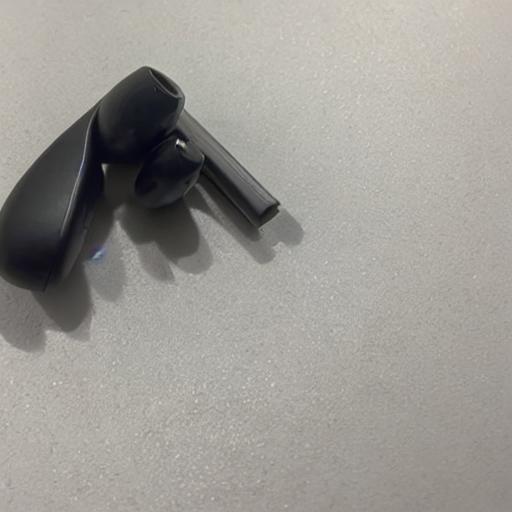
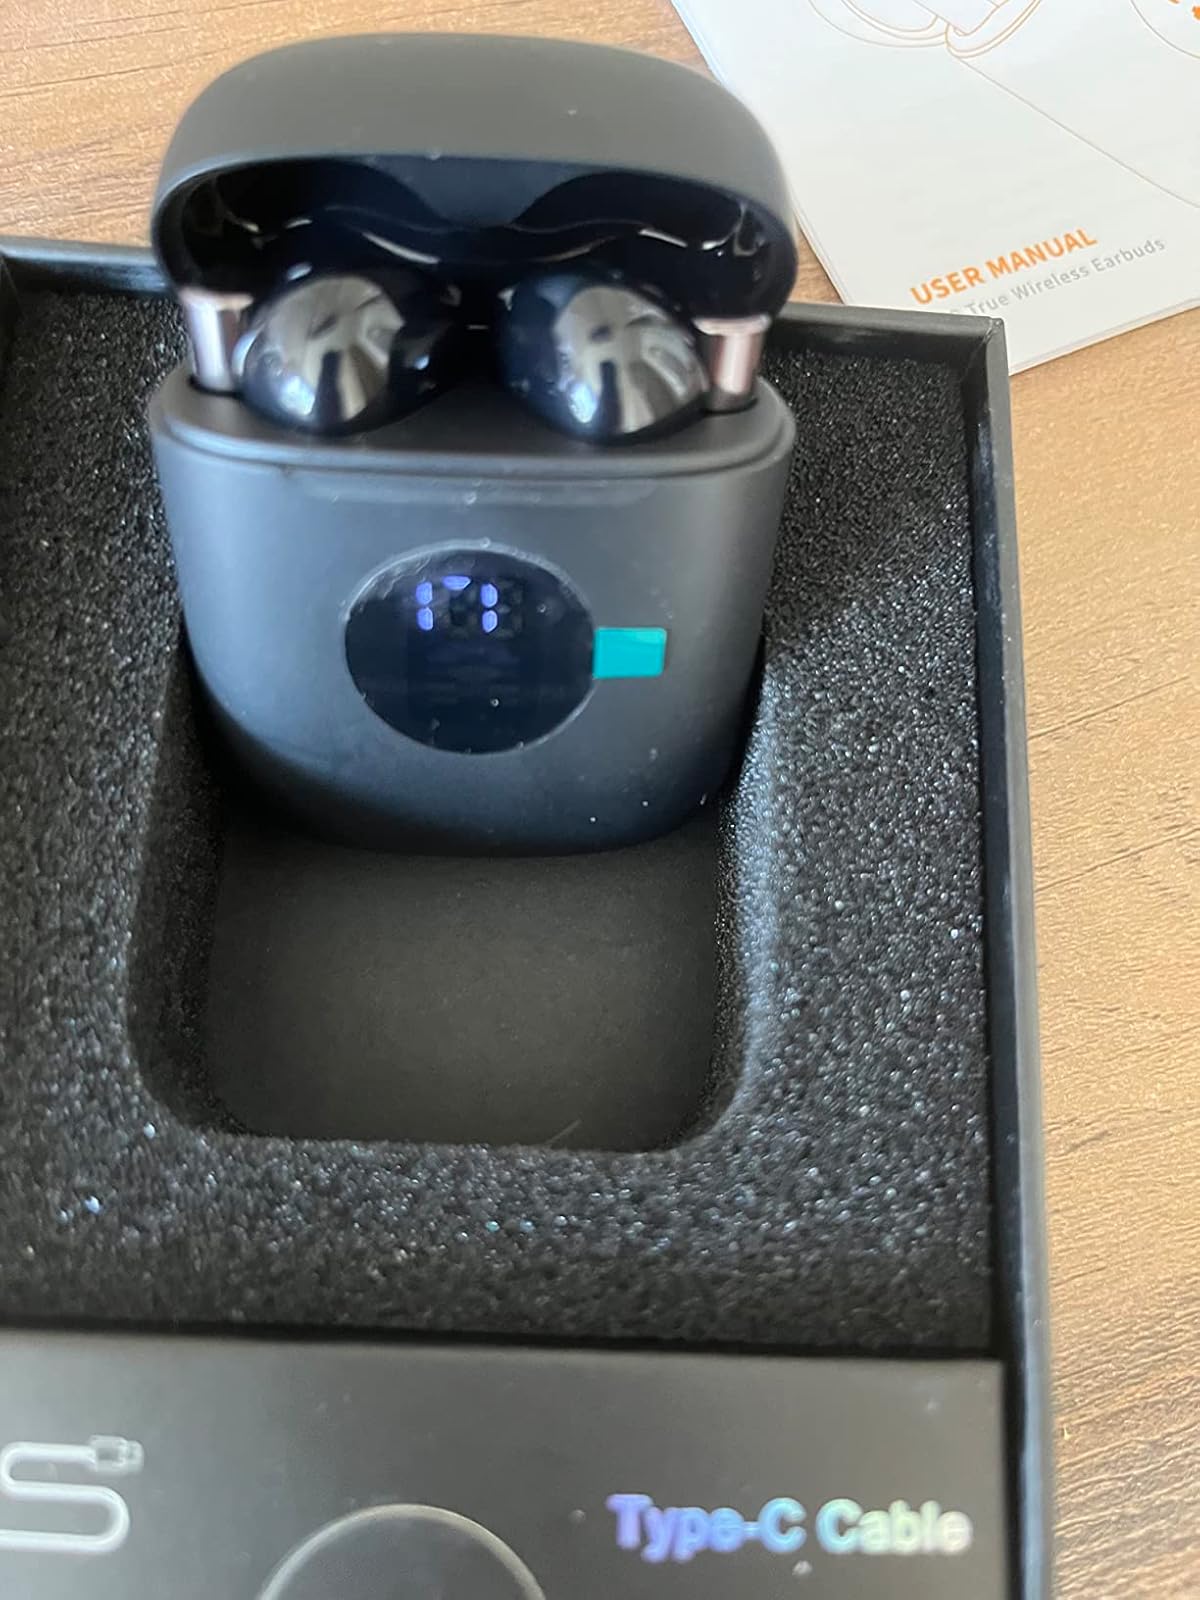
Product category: earbuds
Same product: no